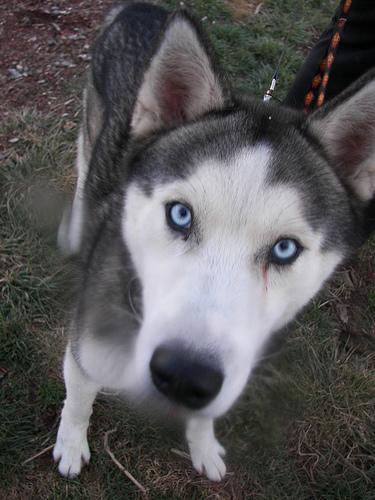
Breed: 1160-n000003-Siberian_husky